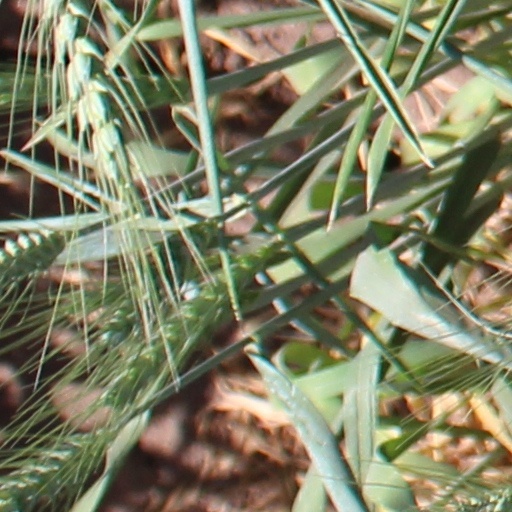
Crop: wheat